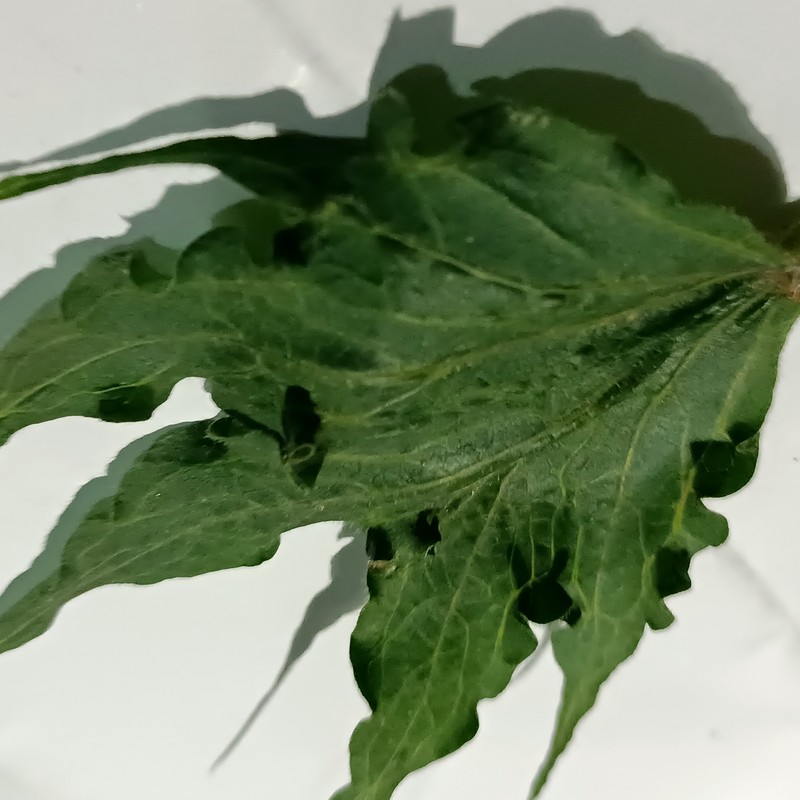
Label: Herbicide Growth Damage